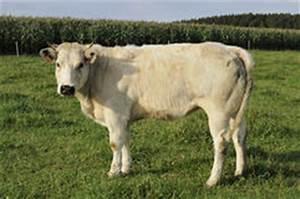
cow